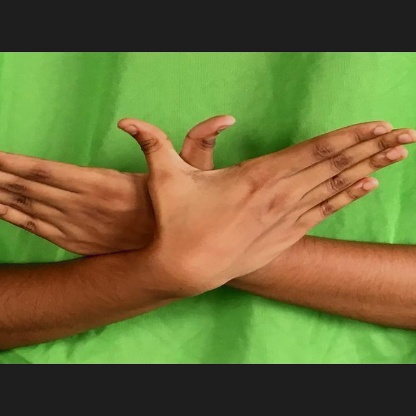
Mudra: Garuda